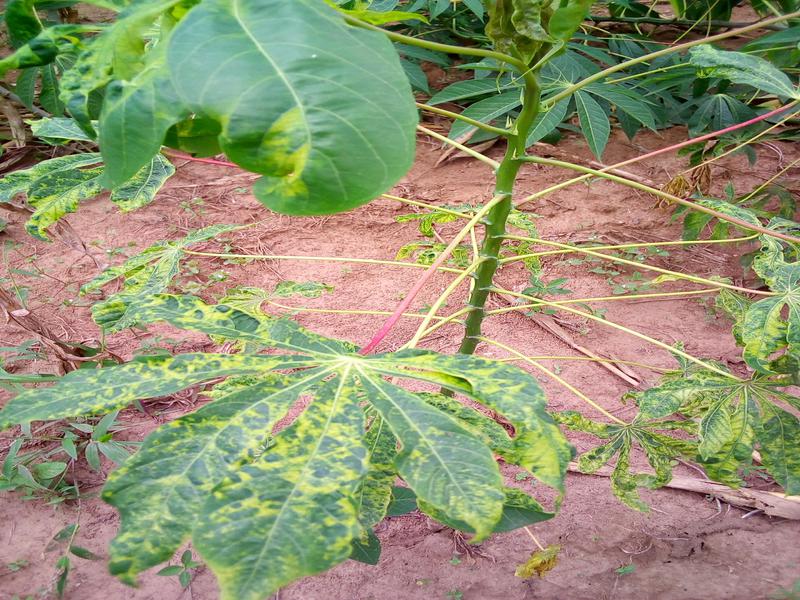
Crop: cassava
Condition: mosaic_disease